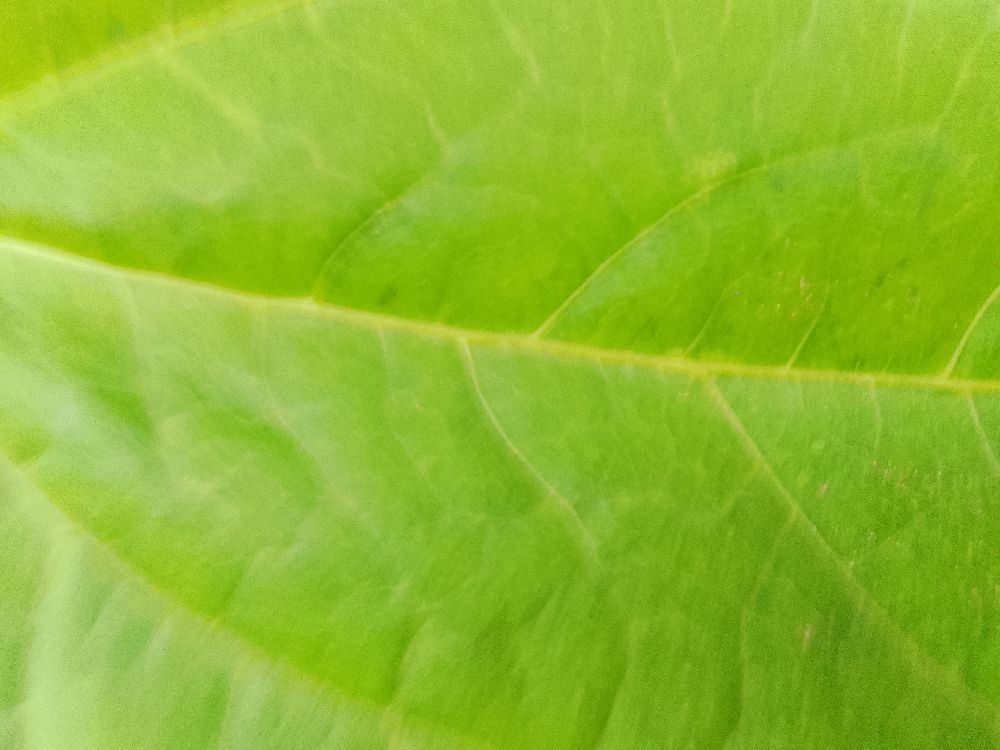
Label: healthy